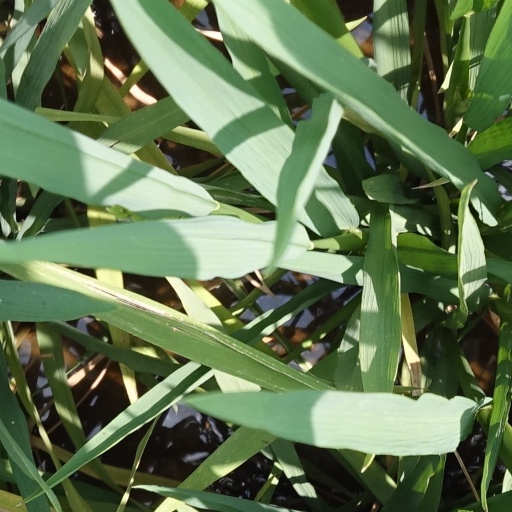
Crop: rice